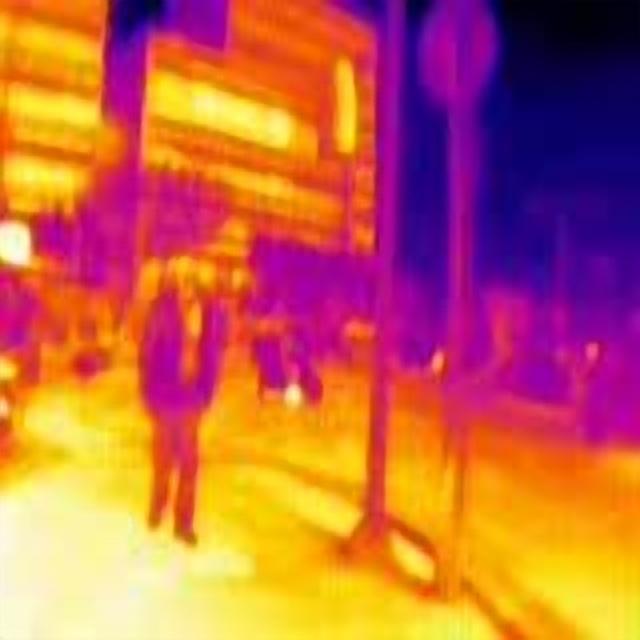
Detected objects:
label: person
label: person